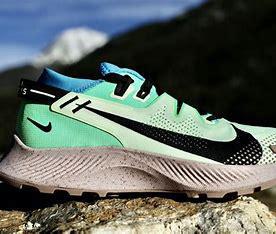
Brand: Nike
Model: Pegasus 2